Ivorian cuisine

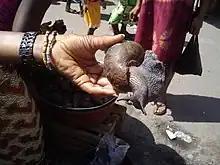
Ivorian snails

"Maafe" (pronounced "mafeh") is a common dish consisting of meat in a peanut sauce.